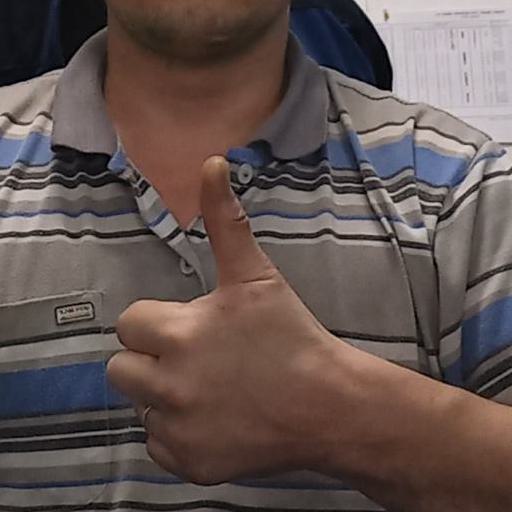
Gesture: like